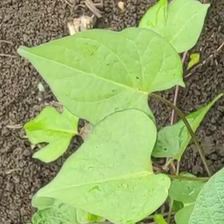
Weed species: Obscure_morning _glory(Ipomoea obscura)